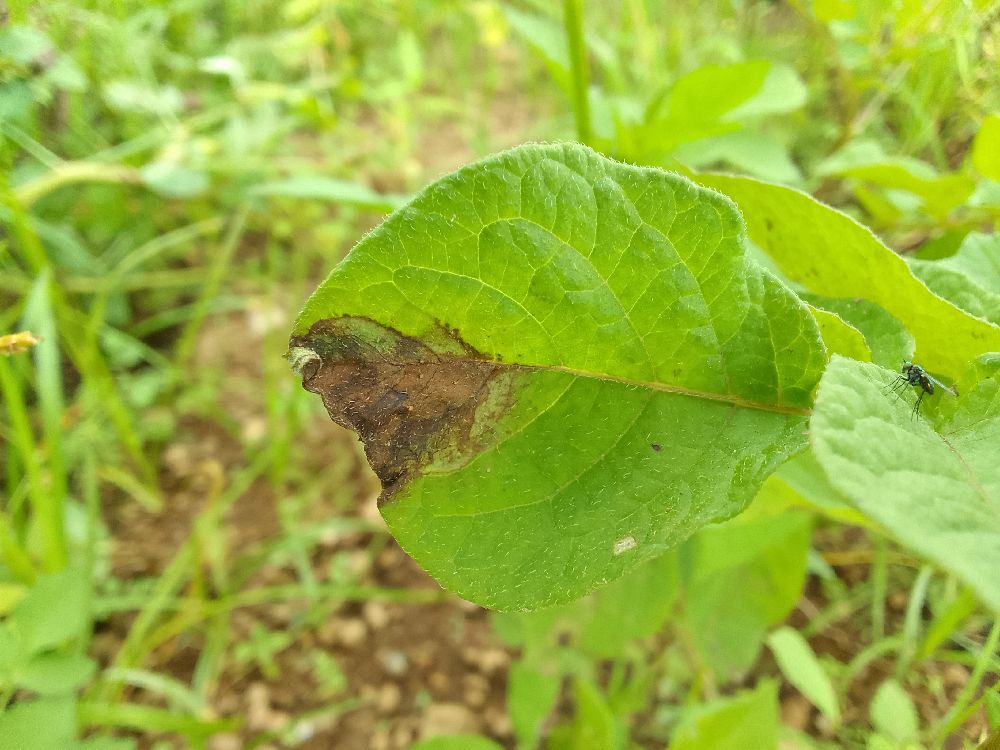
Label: Late blight